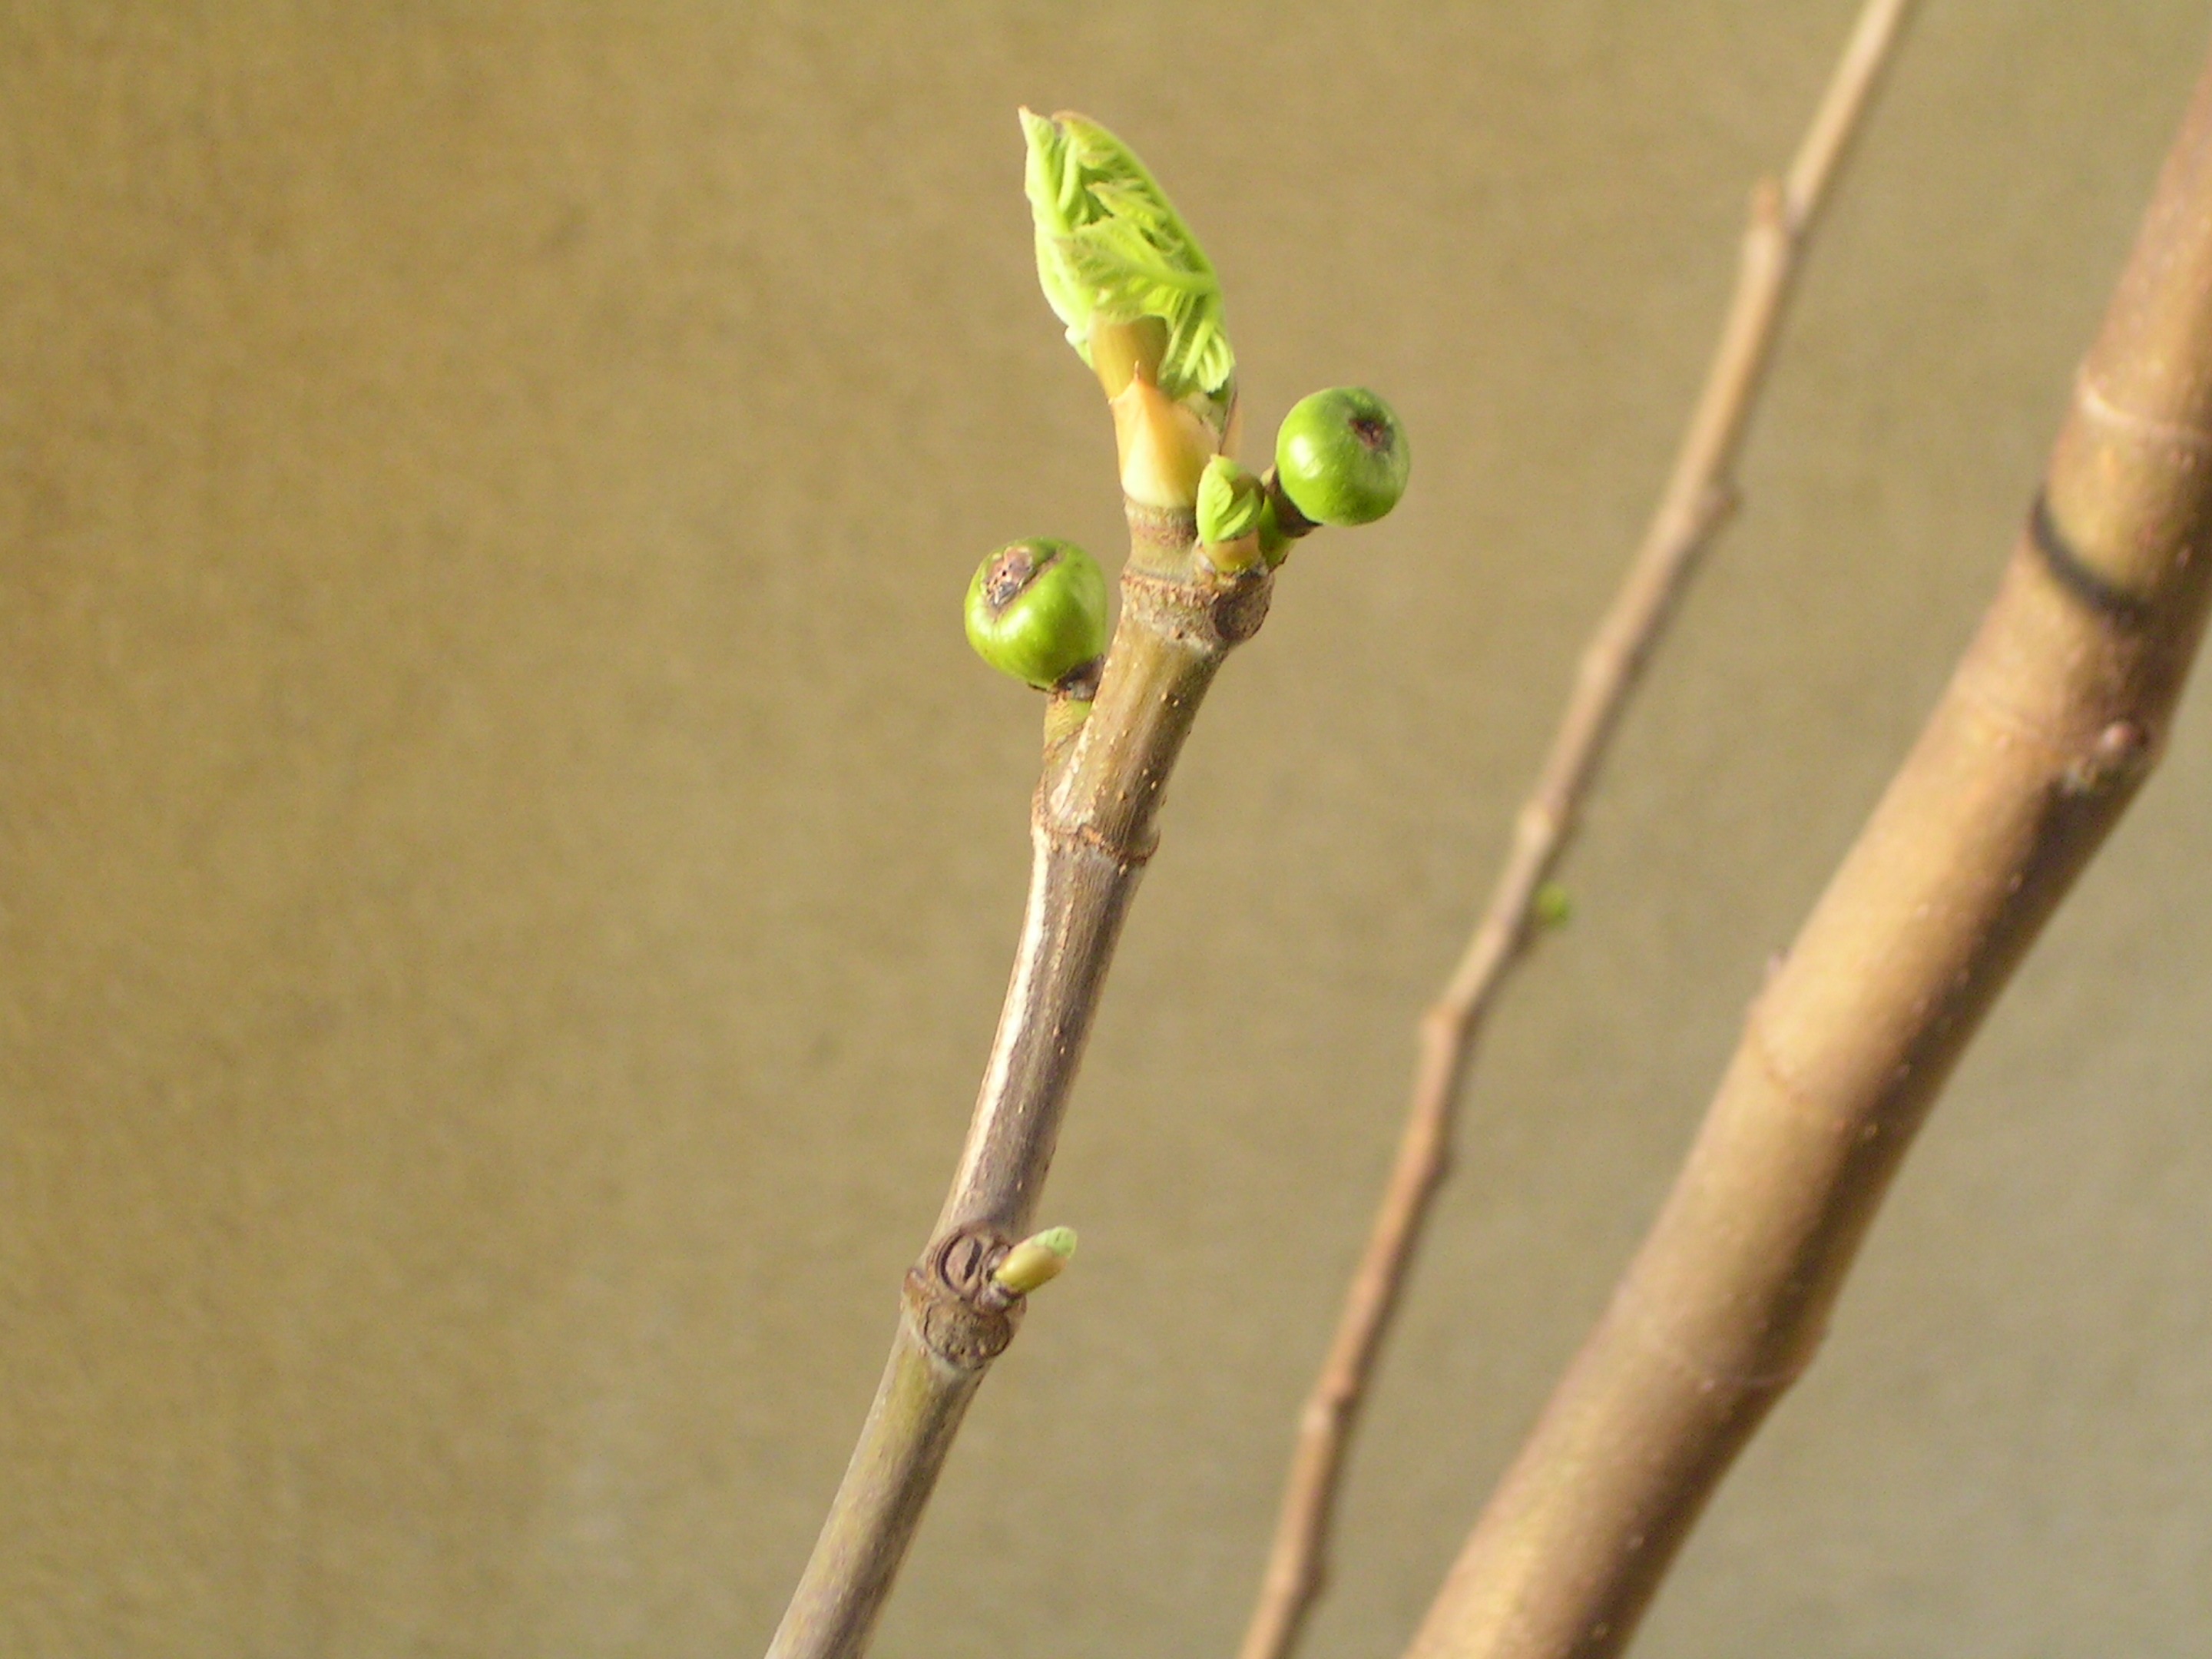
branch, plant, fruit, leaf, flower, spring, green, produce, flora, twig, fig, bud, macro photography, fig tree, plant stem